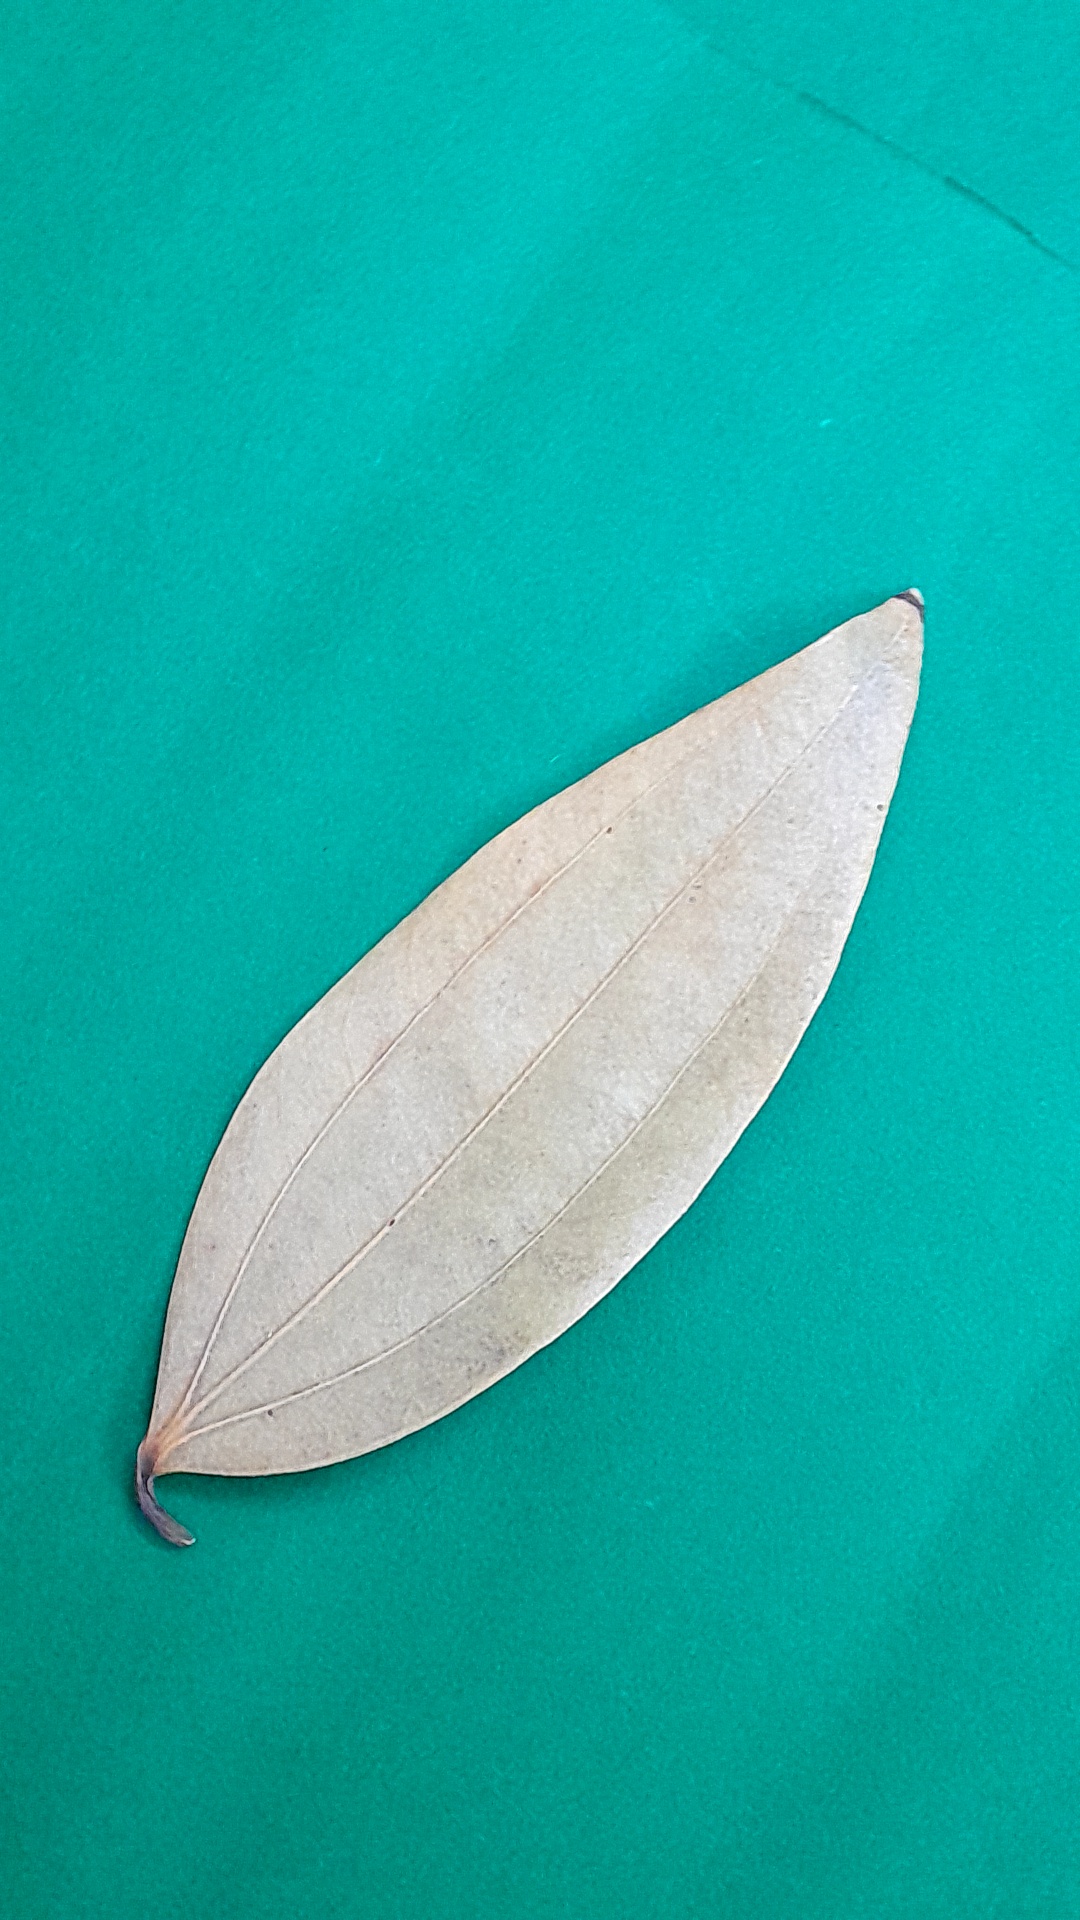
Label: Dry Leaf